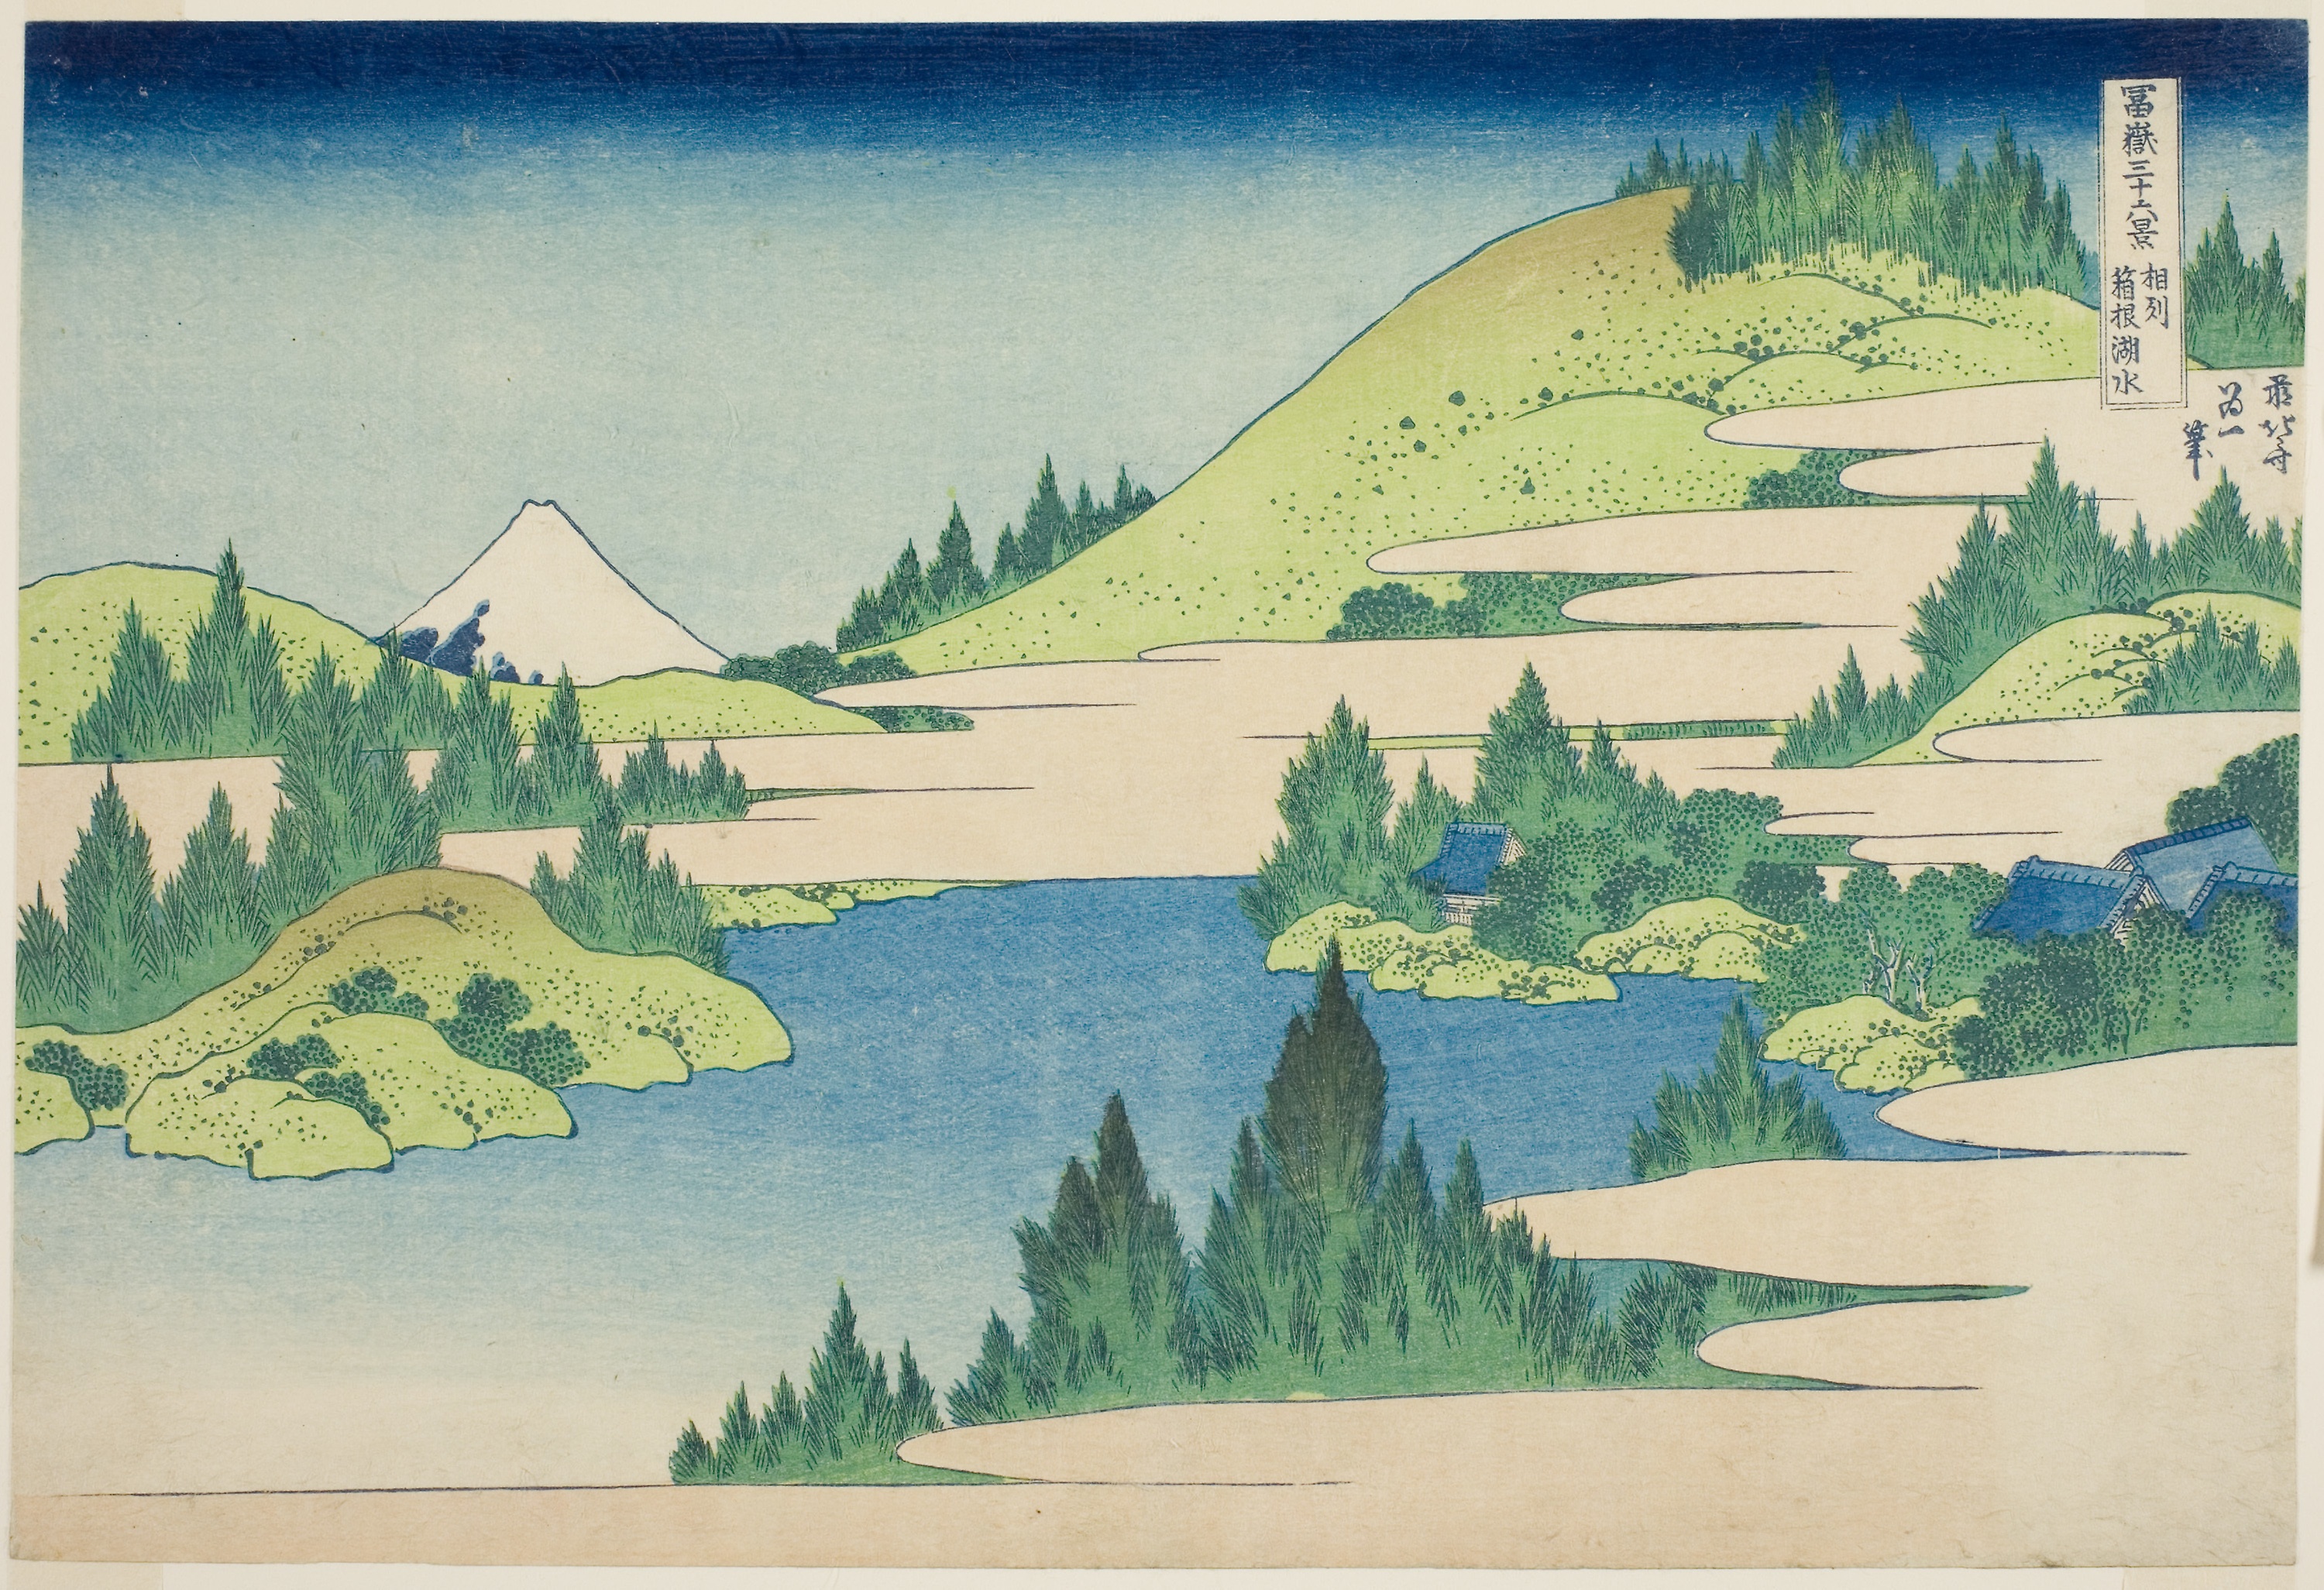
natural landscape, watercolor paint, painting, tree, mountain, illustration, art, hill, landscape, paint, bank, acrylic paint